Suryavamsam (1998 film)

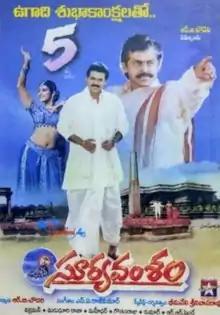
Theatrical poster

Suryavamsam is a 1998 Indian Telugu-language drama film directed by Bhimaneni Srinivasa Rao, and produced by R. B. Choudary under Super Good Films. It stars Venkatesh and Meena, with soundtrack composed by S. A. Rajkumar. The film is the Telugu remake of the Tamil film "Surya Vamsam" (1997). The film was a blockbuster at the box office.